The Watchful Gods and Other Stories

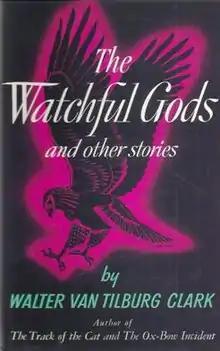
First edition(publ. Random House)

The Watchful Gods and Other Stories is a collection of short stories by Walter Van Tilburg Clark published in 1950. It brings together eight stories and one novella (the title story). Three of the stories had already appeared in the annual anthology of O. Henry Award-winning stories, most notably "The Wind and the Snow of Winter" which was selected by that anthology, in 1945, as their "first-place winner." Since this book's publication, two other stories have remained notable: "The Portable Phonograph" and "Hook" have both been widely anthologized since they were published.